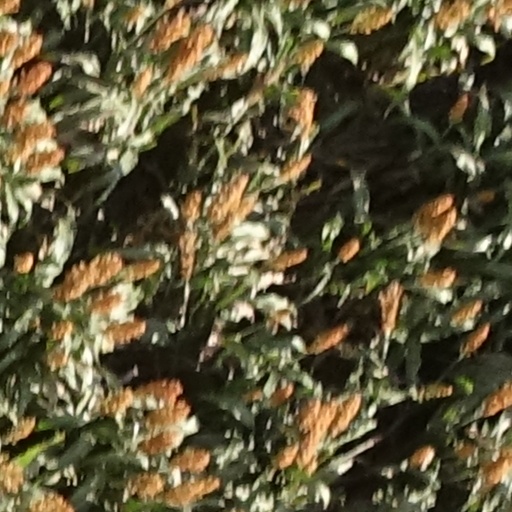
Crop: sorghum